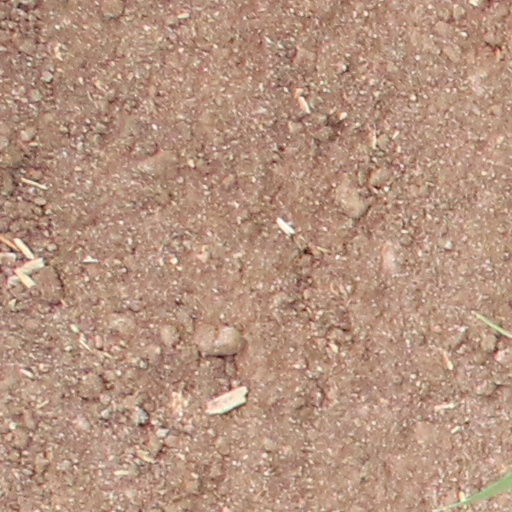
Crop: wheat